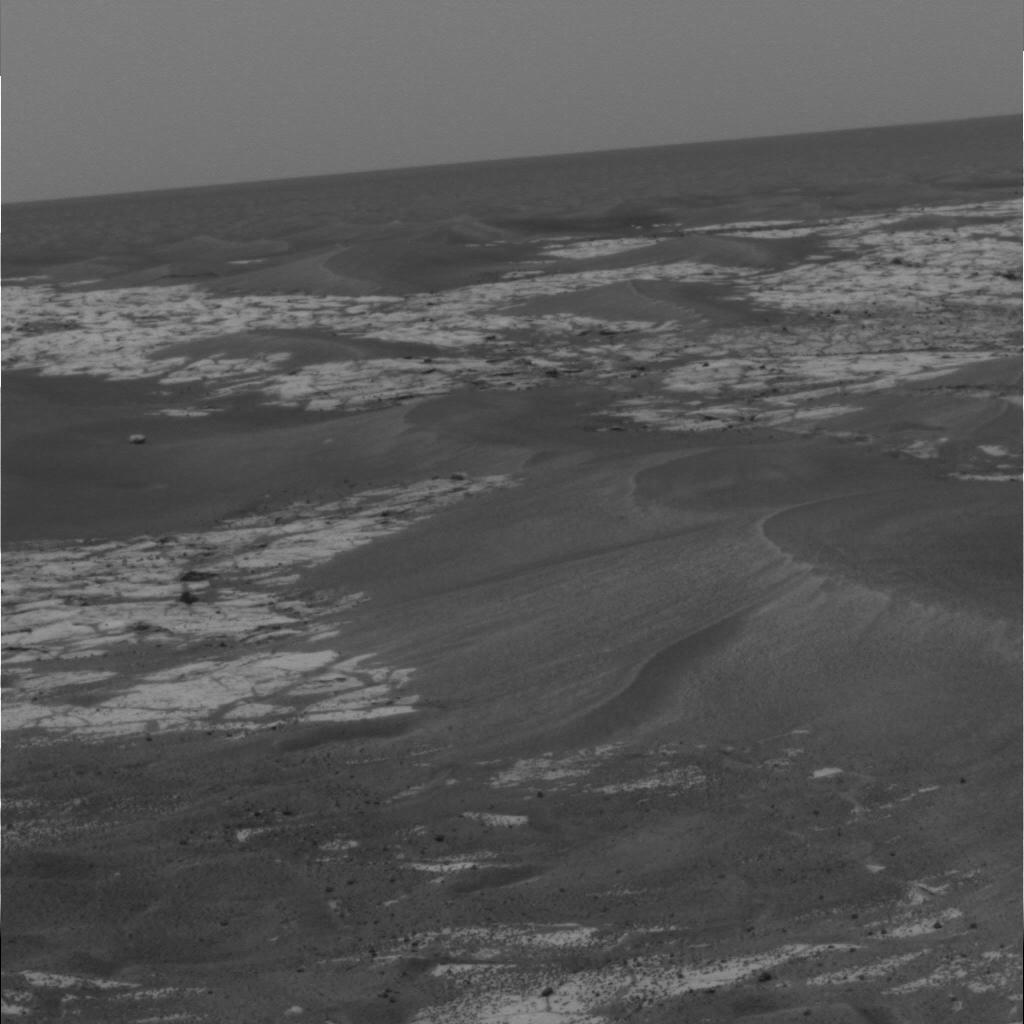
Surface features visible: Rock Outcrops, Rocks (Misc), Dunes/Ripples, Soil, Distant Vista, Sky